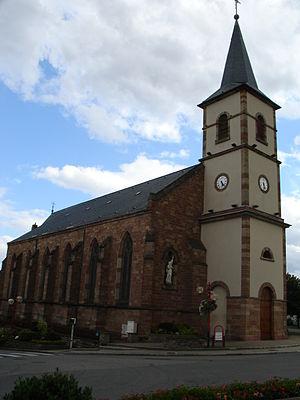
Porcelette est une commune française située dans le département de la Moselle, en région Lorraine, dans la grande région administrative Grand Est. Elle est localisée dans la région naturelle du Warndt et dans le bassin de vie de la Moselle-Est.